Transfer Day

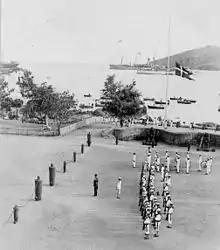
Dannebrog being lowered at the Governor's Mansion for the last time (31 March 1917)

Transfer Day is a holiday celebrated in the U.S. Virgin Islands on March 31. It marks the transfer of the islands from Denmark to the United States that took place in 1917. The islands were initially held by various European countries, and were under the sole control of Denmark by 1754. Transfer Day could have taken place years earlier, but due to the construction and funding of the Panama Canal, the United States Senate rejected negotiations. Following money shortages from war, and the potential German invasion of Denmark, both sides saw the exchange as mutually beneficial. Transfer Day is now celebrated in a variety of ways on the various islands including parades, parties, and reenactment of the original Transfer Day itself.